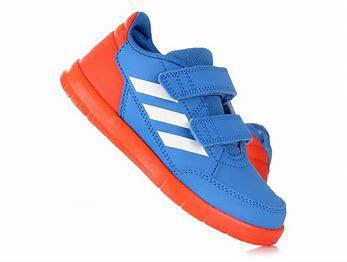
Brand: Adidas
Model: Altasport